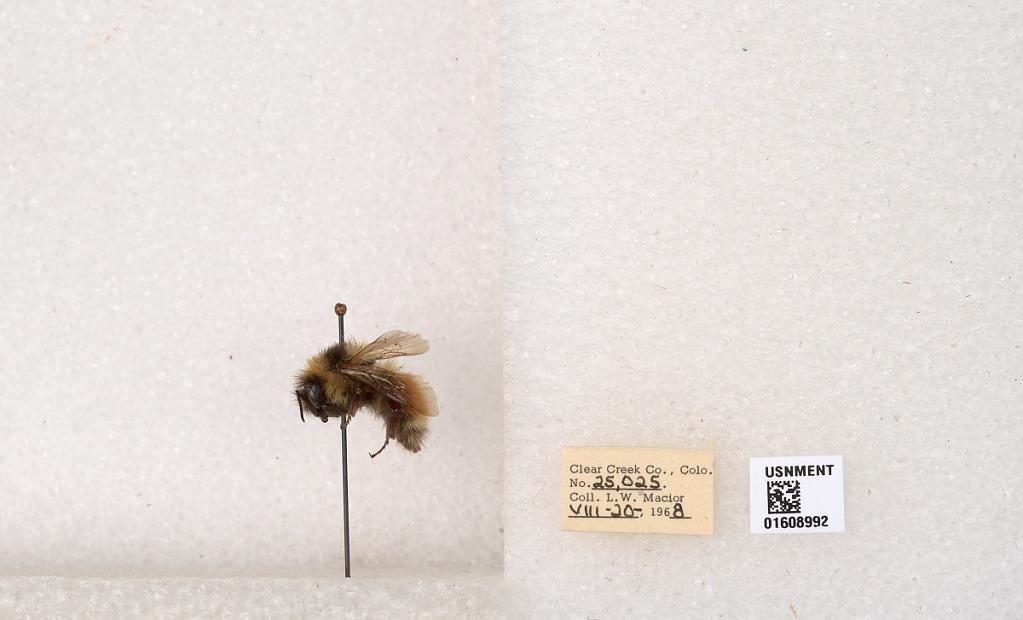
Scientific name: Bombus (Pyrobombus) sylvicola Kirby
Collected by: L. Macior
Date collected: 1968-8-20
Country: United States
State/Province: Colorado
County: Clear Creek
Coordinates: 39.6891, -105.644